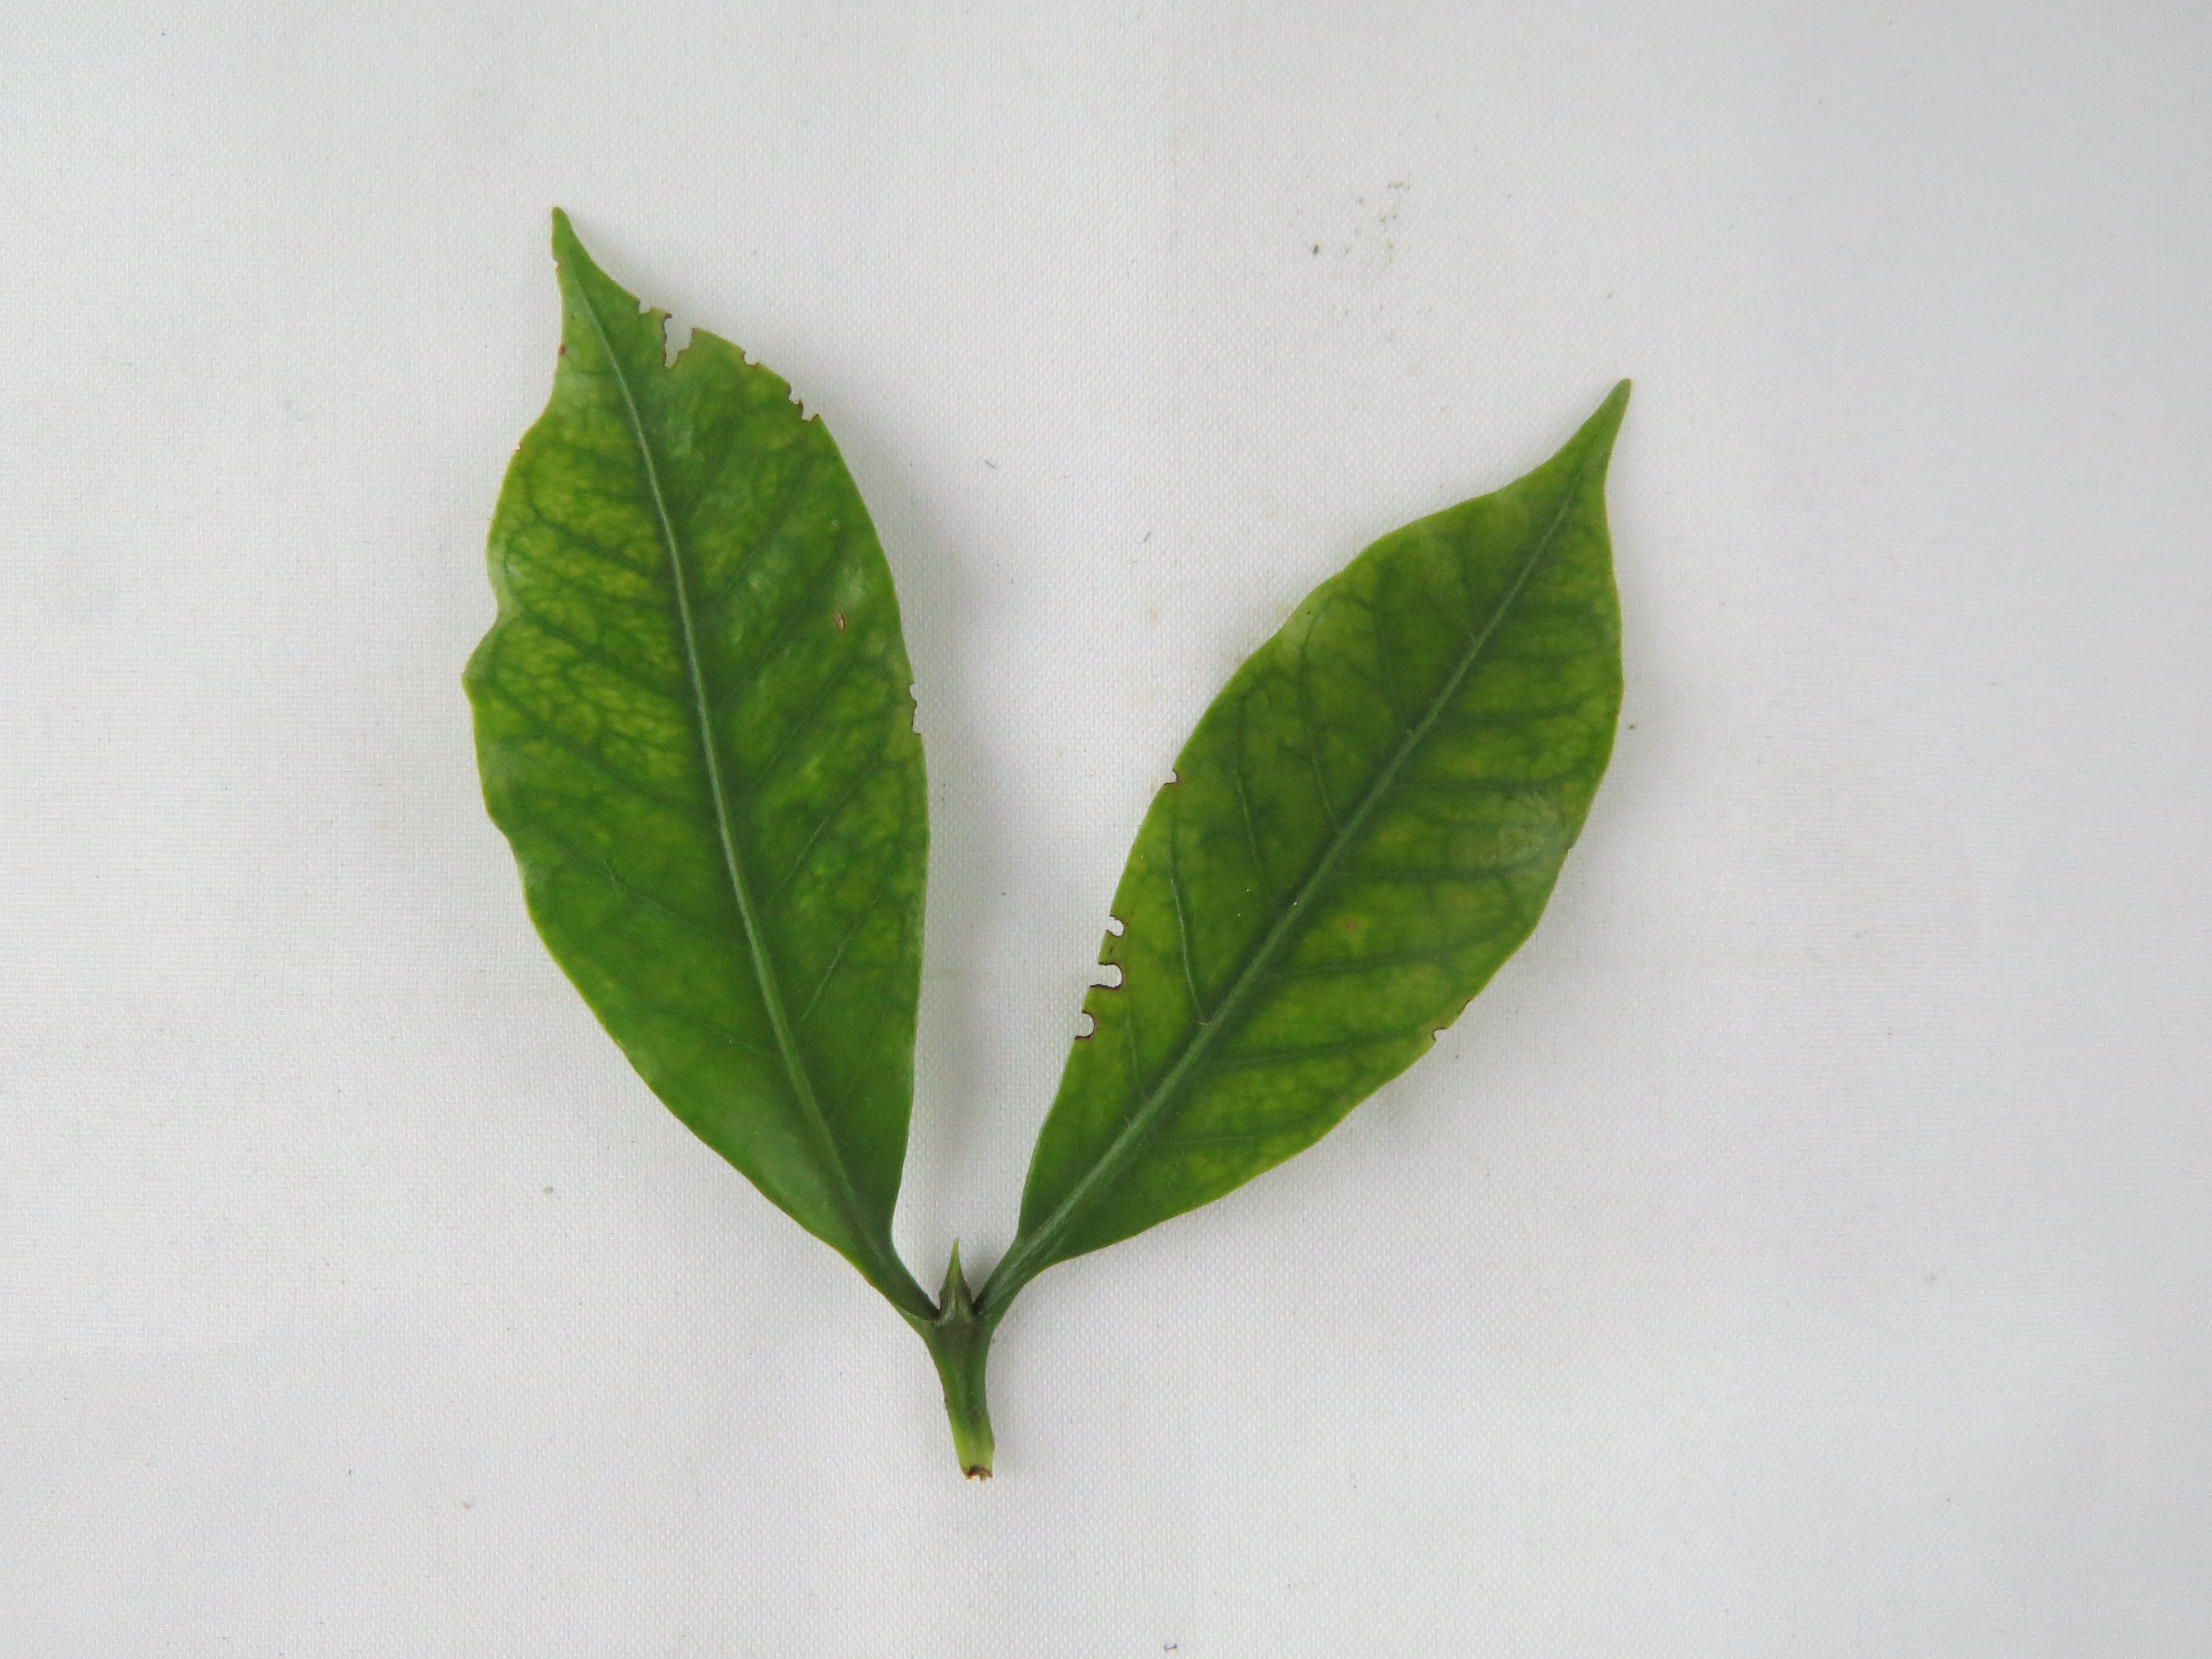
Label: manganese-Mn